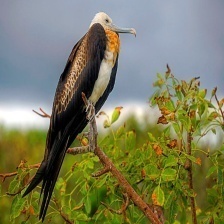
Species: FRIGATE
Scientific name: FREGATIDAE